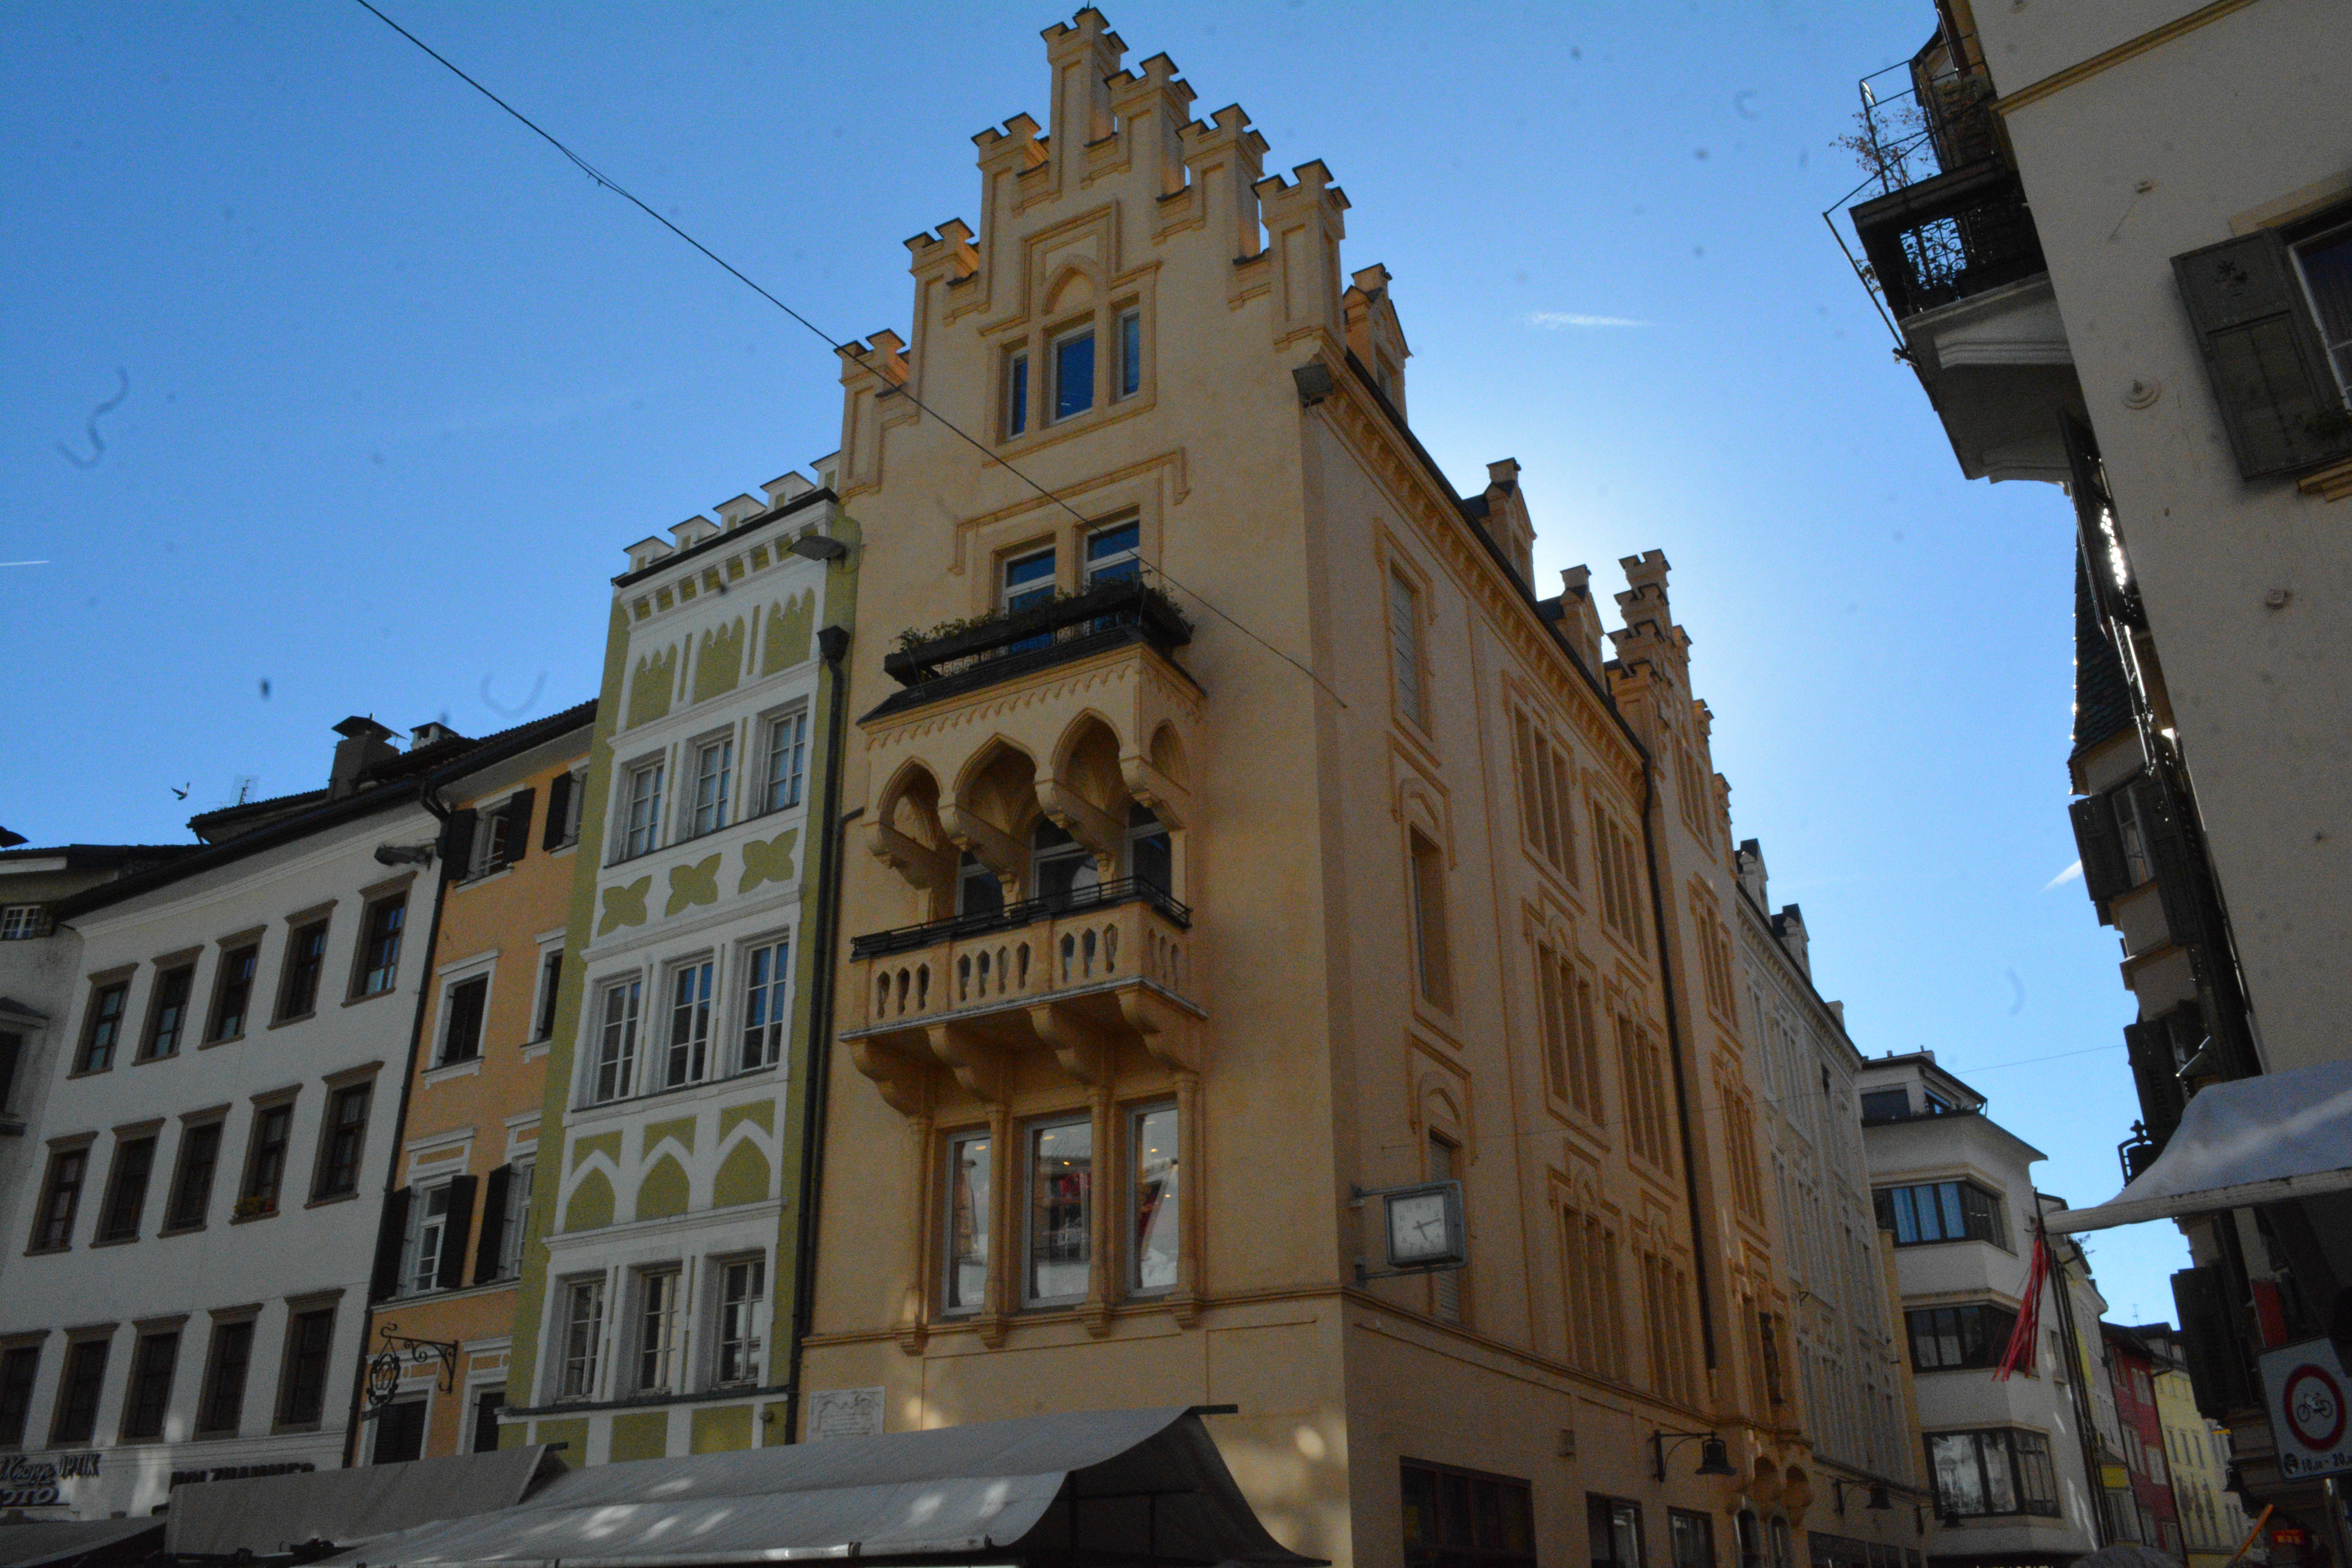
architecture, road, street, house, town, cityscape, downtown, plaza, landmark, facade, neighbourhood, tours, residential area, human settlement